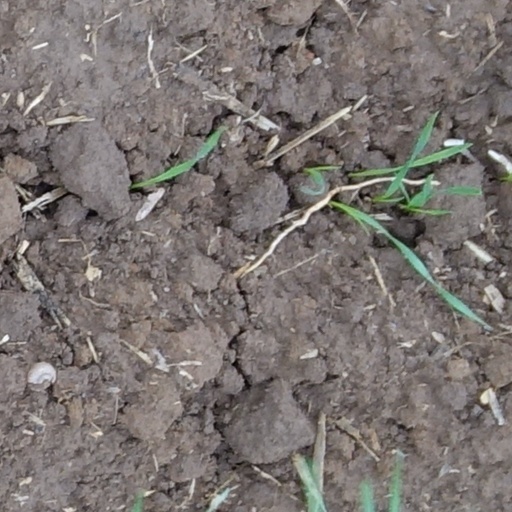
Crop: wheat